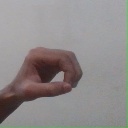
अक्षर: औ